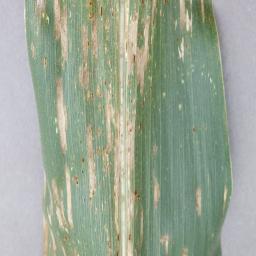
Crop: corn
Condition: (maize)_cercospora_spot_gray_spot